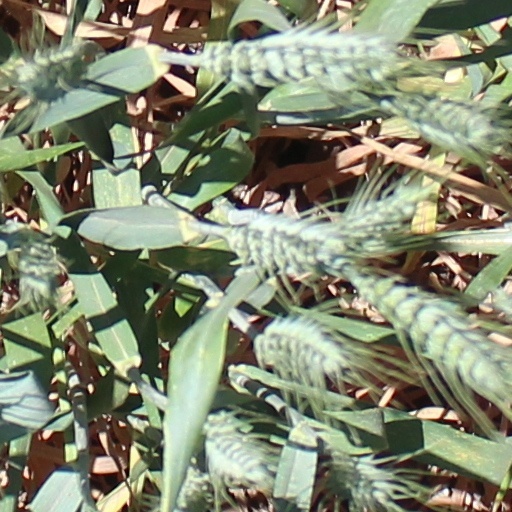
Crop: wheat